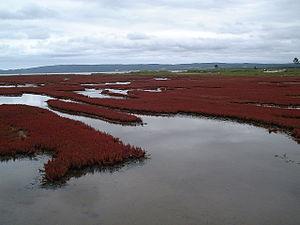
Le lac Notoro est situé à Abashiri sur l'île d'Hokkaidō au Japon.